Nigerian reggae

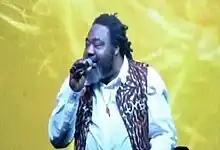
Veteran Nigerian Reggae artist Ras Kimono

Nigerian reggae is a style of raggae-fusion that evolved in the late 1960s, and later became a major part of the music of Nigeria, especially after the rise of singer Majek Fashek. Fashek was a member of the long-running band Jah Stix, along with Ras Kimono and Amos McRoy.